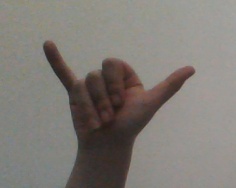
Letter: ya